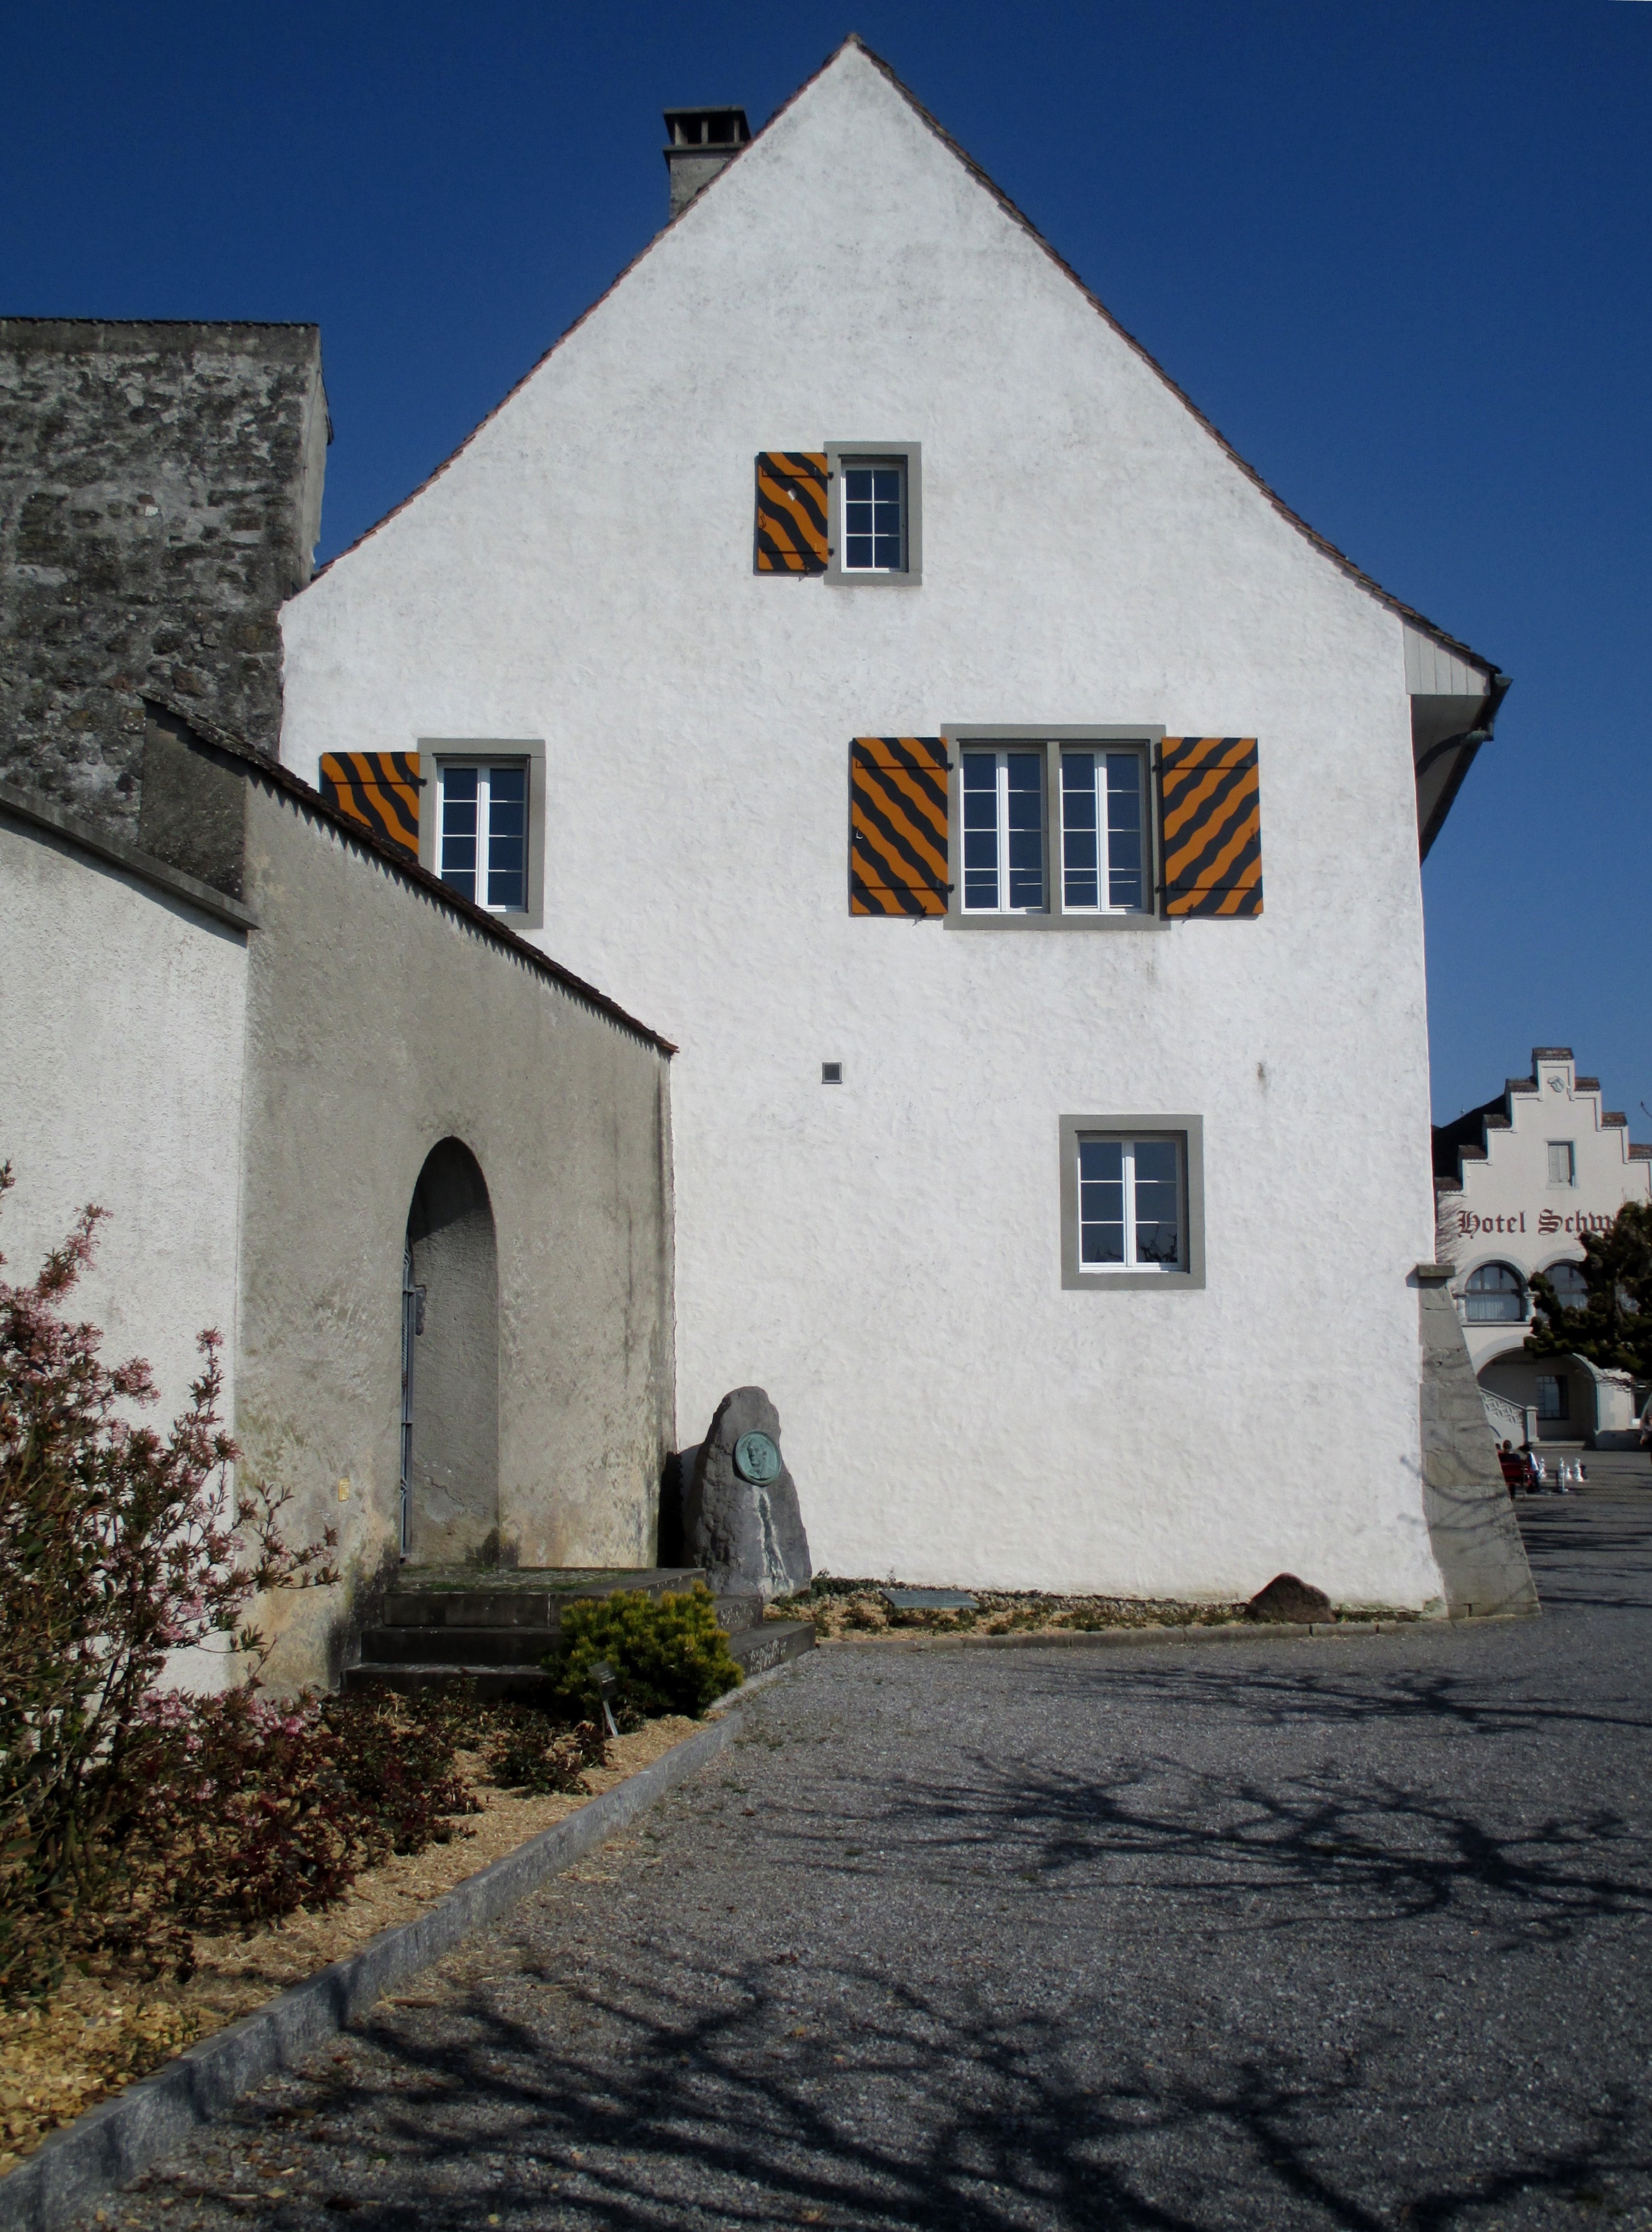
house, town, building, chateau, village, tower, cottage, church, chapel, place of worship, monastery, switzerland, gallen, monastery wall, rapperswil jona, canton st, capuchin monastery, spanish missions in california